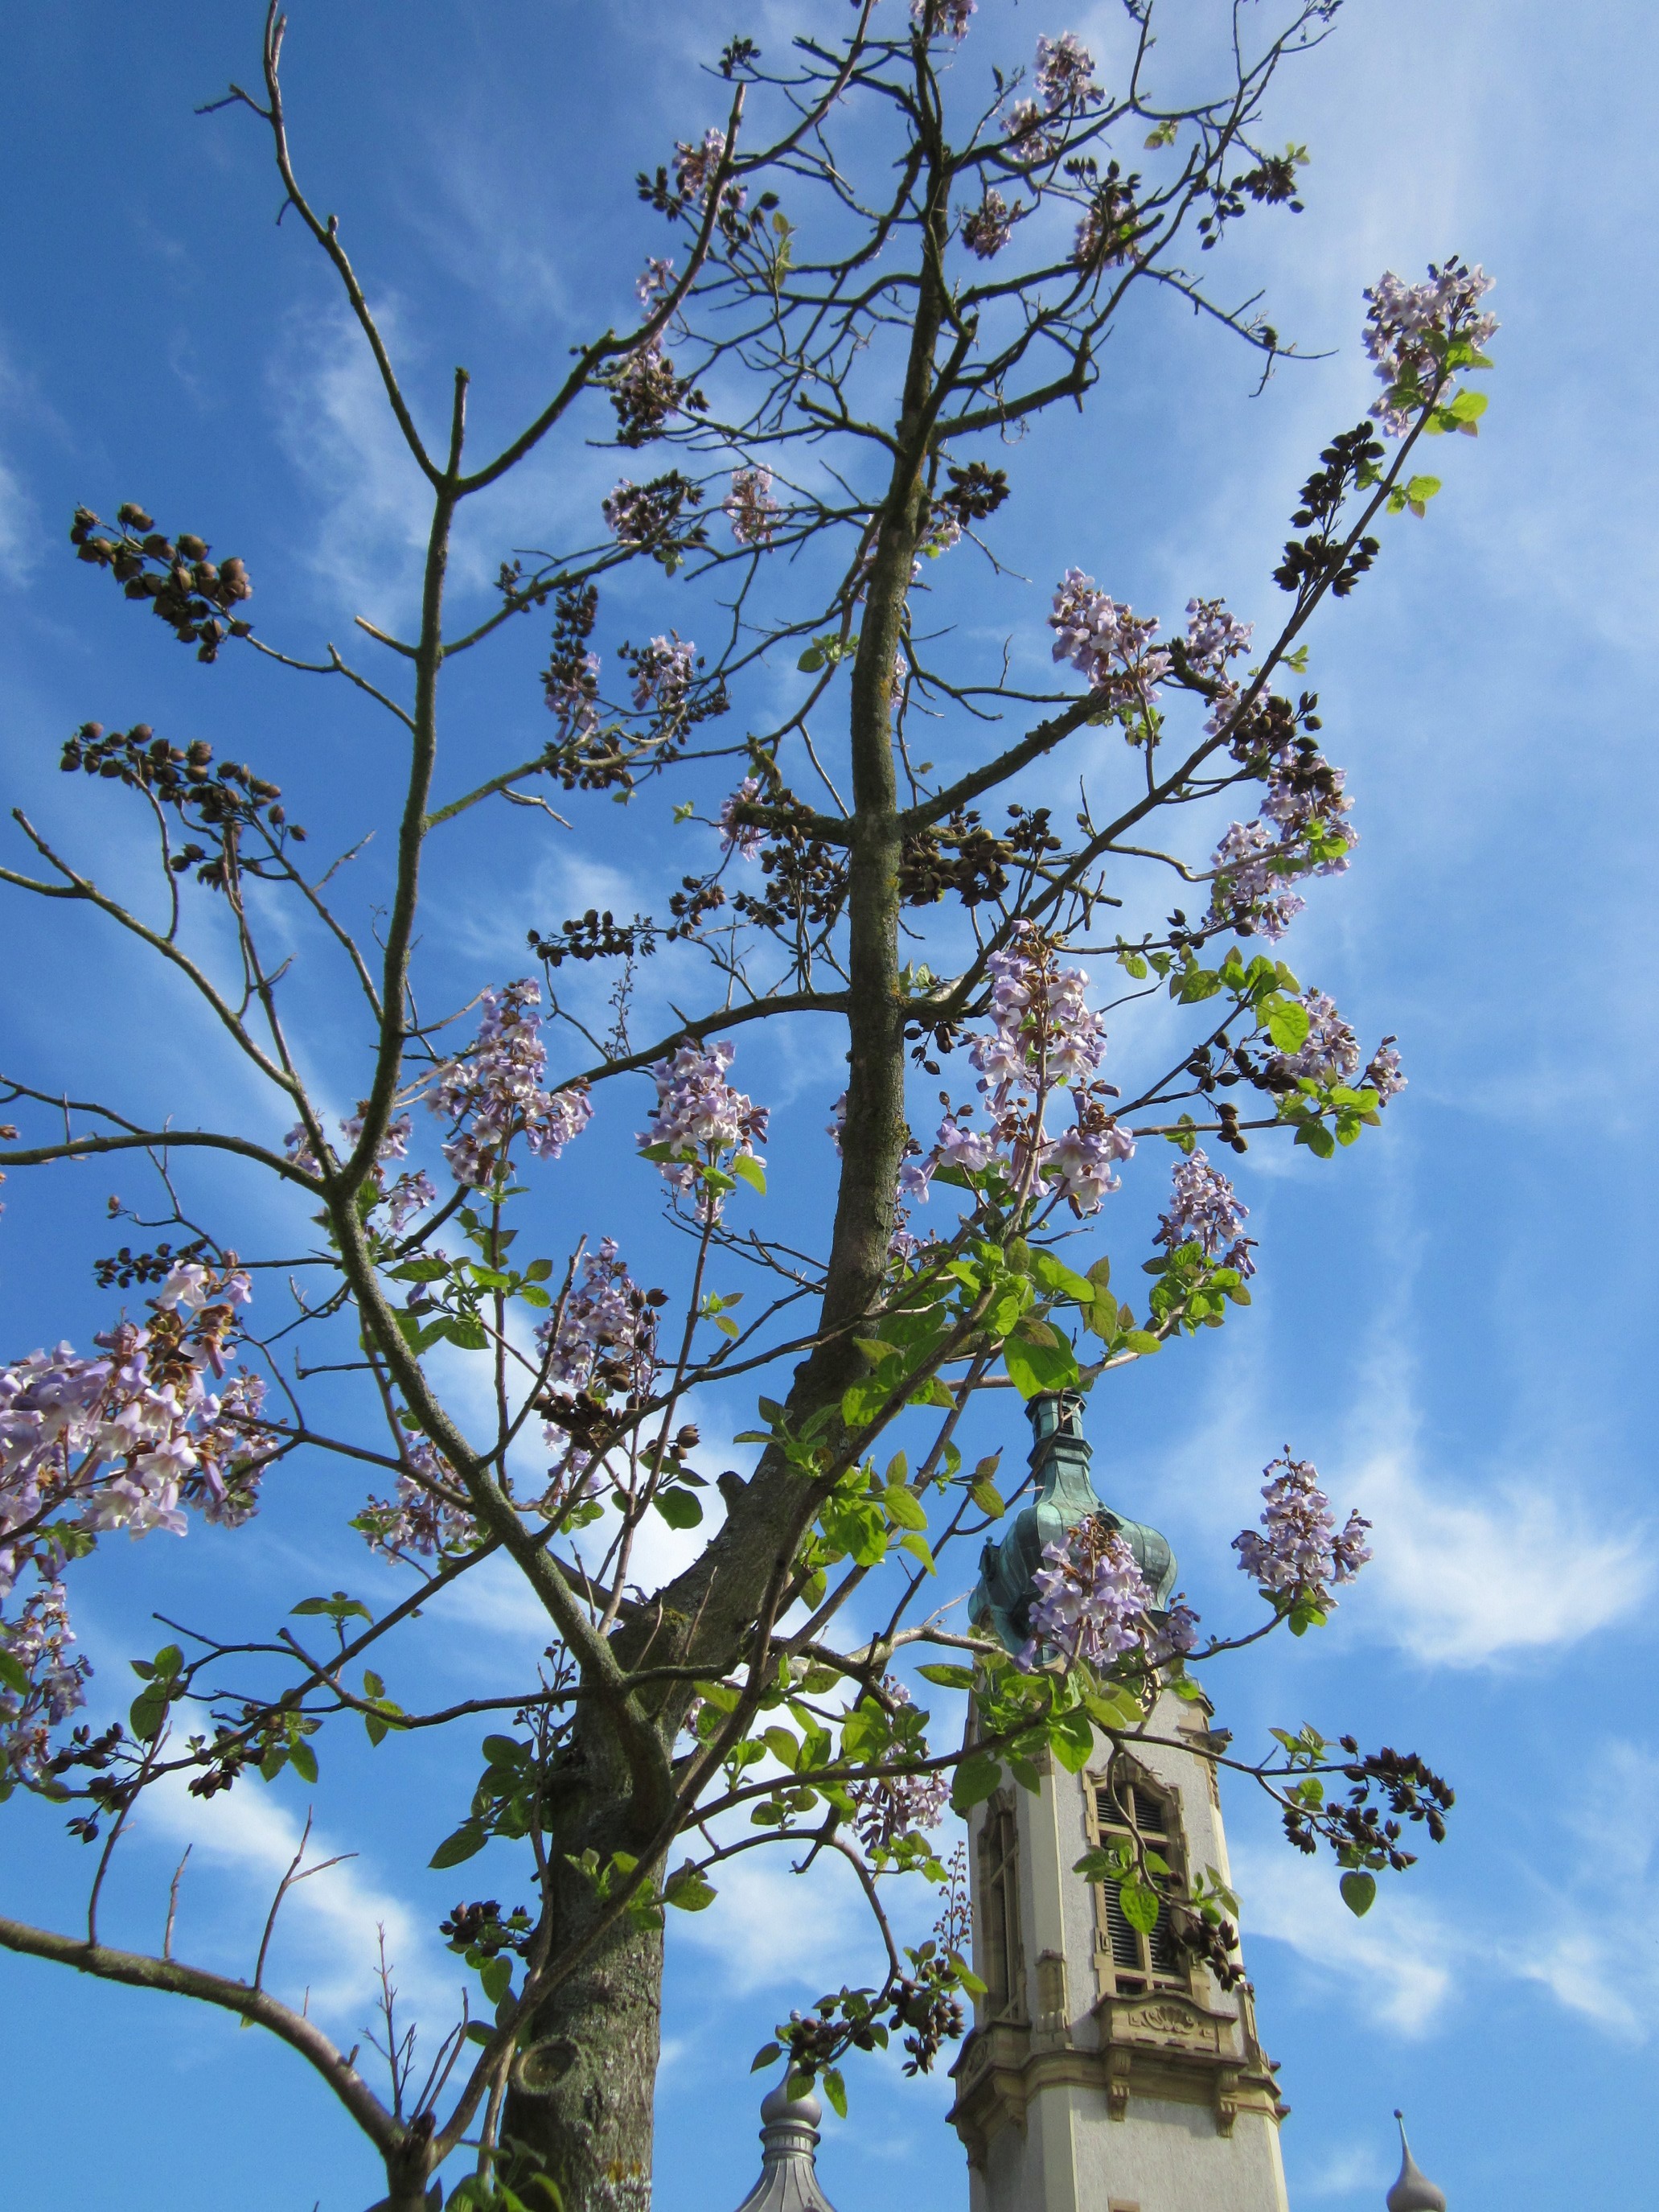
tree, nature, branch, blossom, plant, sky, leaf, flower, spring, botany, blooming, church, colorful, flora, outside, clouds, germany, blooms, flowering plant, hockenheim, woody plant, land plant